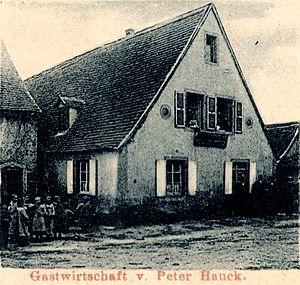
Schweyen est une commune française située dans le département de la Moselle, en Lorraine, dans la région administrative Grand Est. Le village fait partie du pays de Bitche, du parc naturel régional des Vosges du Nord et du bassin de vie de la Moselle-Est.